Giambattista della Porta

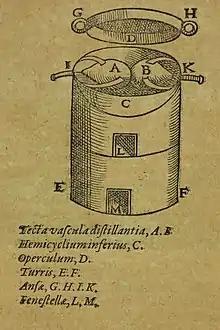
Chemical apparatus for a still from "De distillatione", 1608

In 1589, on the eve of the early modern Scientific Revolution, della Porta became the first person to attack in print, on experimental grounds, the ancient assertion that garlic could disempower magnets. This was an early example of the authority of early authors being replaced by experiment as the backing for a scientific assertion. Della Porta's conclusion was confirmed experimentally by Thomas Browne, among others.